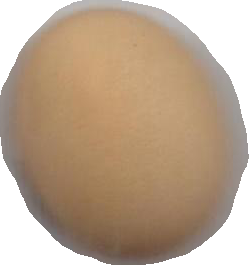
Variety: Anjasmoro